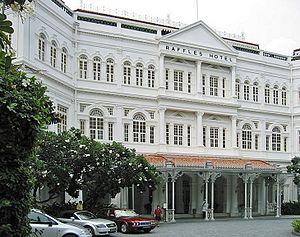
FRHI Hotels and Resorts est une entreprise détenant et gérant des hôtels basée à Toronto, Ontario, au Canada et détenue par AccorHotels. Fondée en 2006 comme une coentreprise entre Kingdom Holdings et Colony Capital, FRHI est la société mère qui gère les trois marques d'hôtels Fairmont, Raffles et Swissôtel qui comptent plus de 100 hôtels et resorts dans 30 pays à travers le monde. AccorHotels a acquis le groupe en décembre 2015.